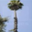
Label: palm_tree